West Woodburn

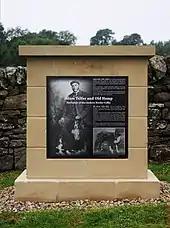
Telfer and Old Hemp Memorial

An influential resident of West Woodburn was Adam Telfer and his sheepdog Old Hemp. Telfer was a shepherd who lived in the village circa 1893 and is best known for being the man who first bred the Border Collie sheepdog. A campaign was started to install a memorial to Telfer and Old Hemp, and permission was granted by the relevant authorities. The memorial was unveiled on 8 September 2015.